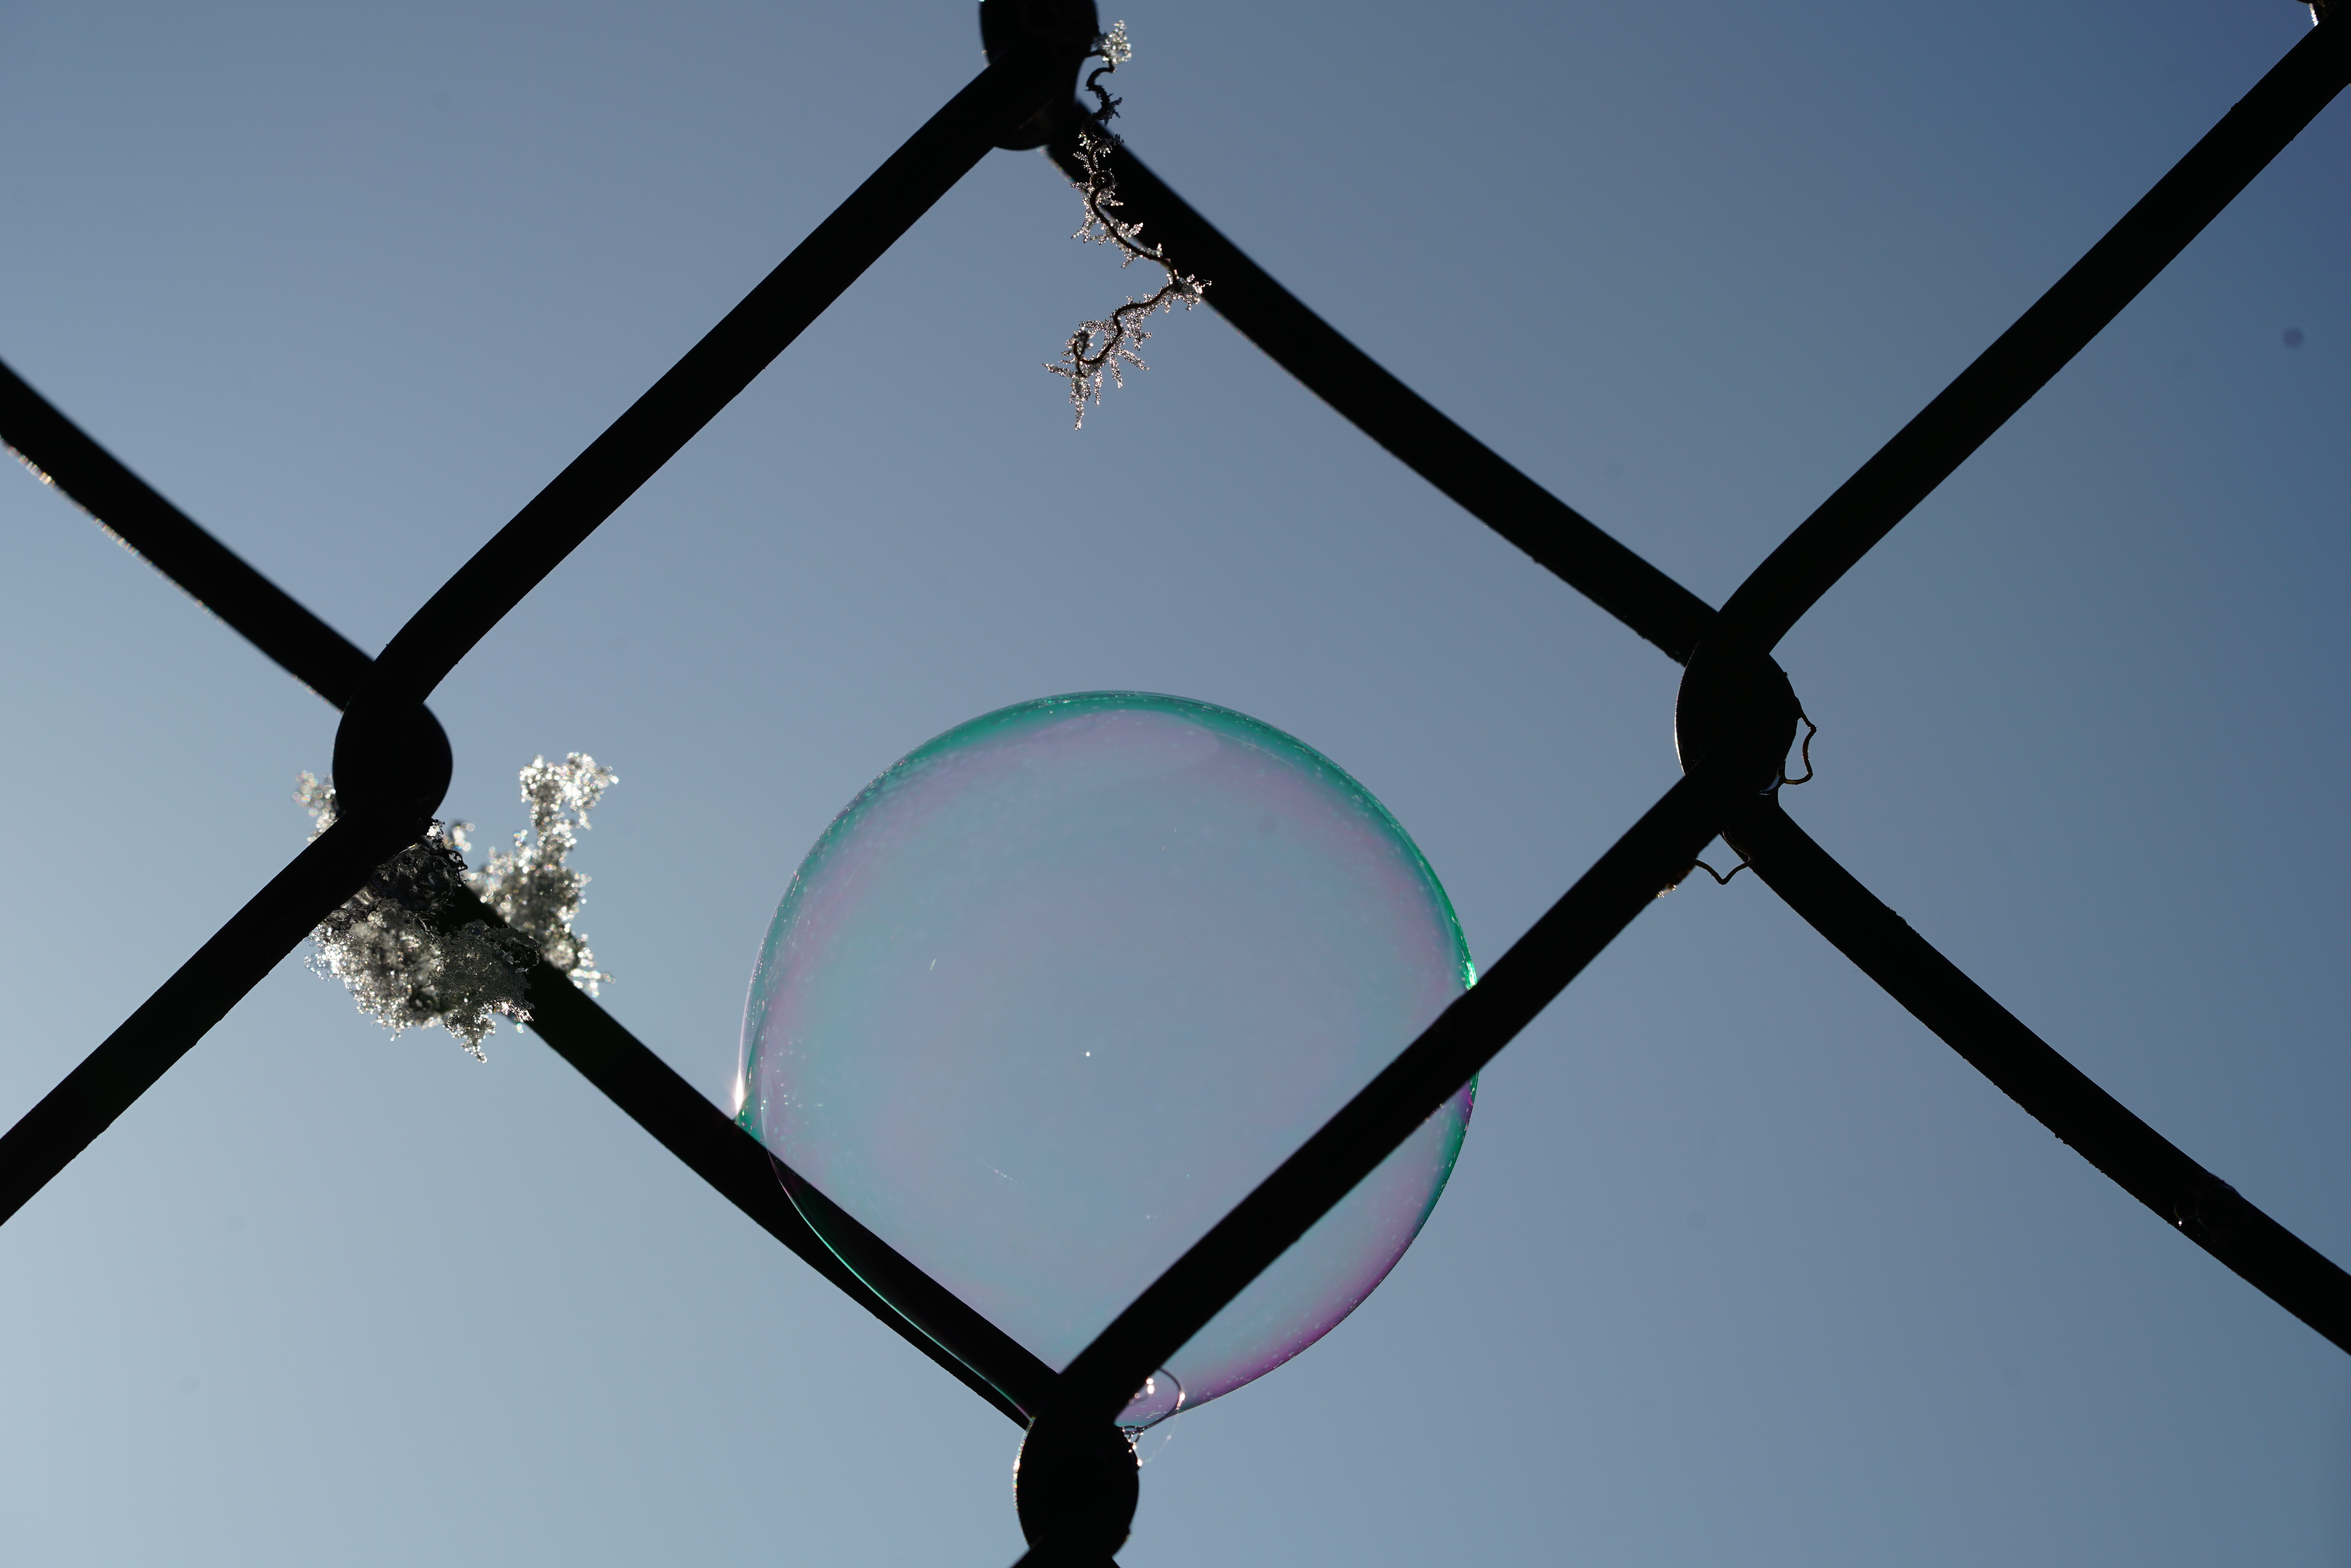
cold, winter, fence, cloud, sky, frost, line, freeze, frozen, bubble, energy, soap bubble, wintry, wire mesh fence, frozen bubble, atmosphere of earth, electrical supply, public utility